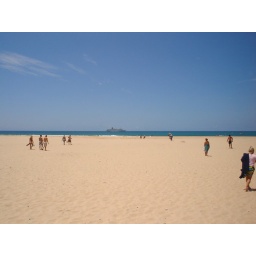
Sea Cruise ship from beach in Mozambique